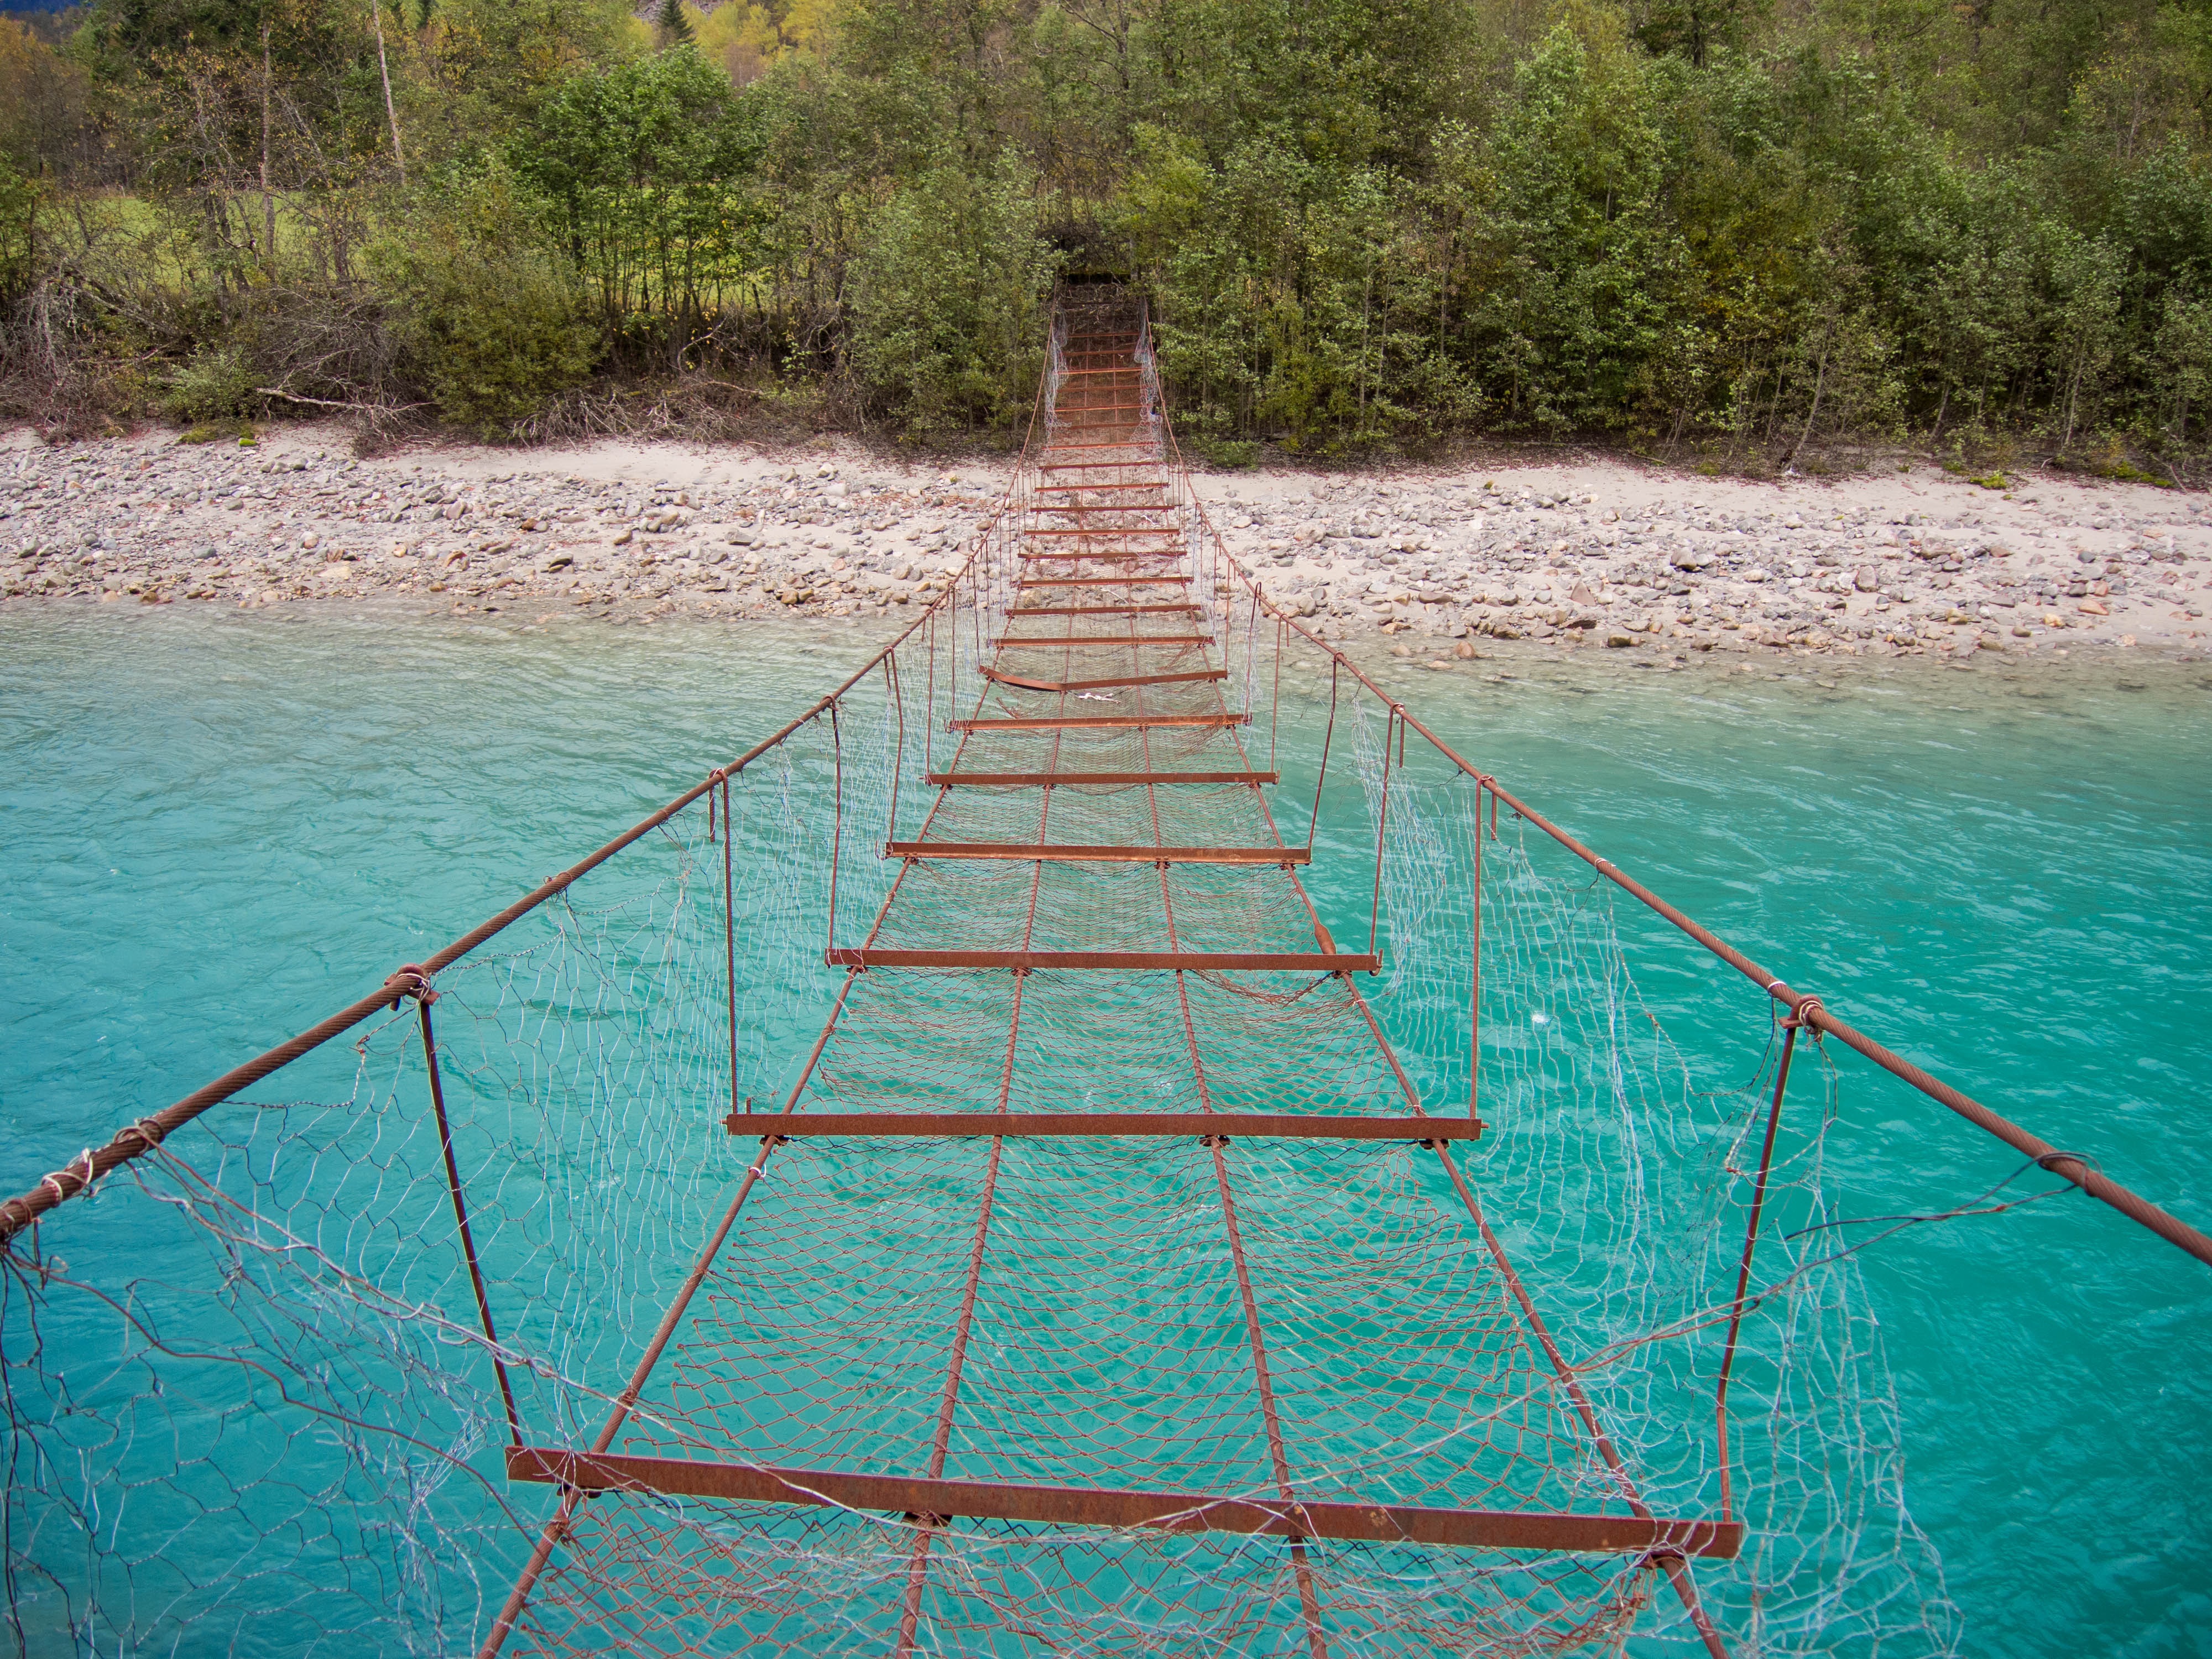
sea, water, nature, bridge, river, suspension bridge, swimming pool, blue, reservoir, background, inspiration, norway, mirroring, blue hour